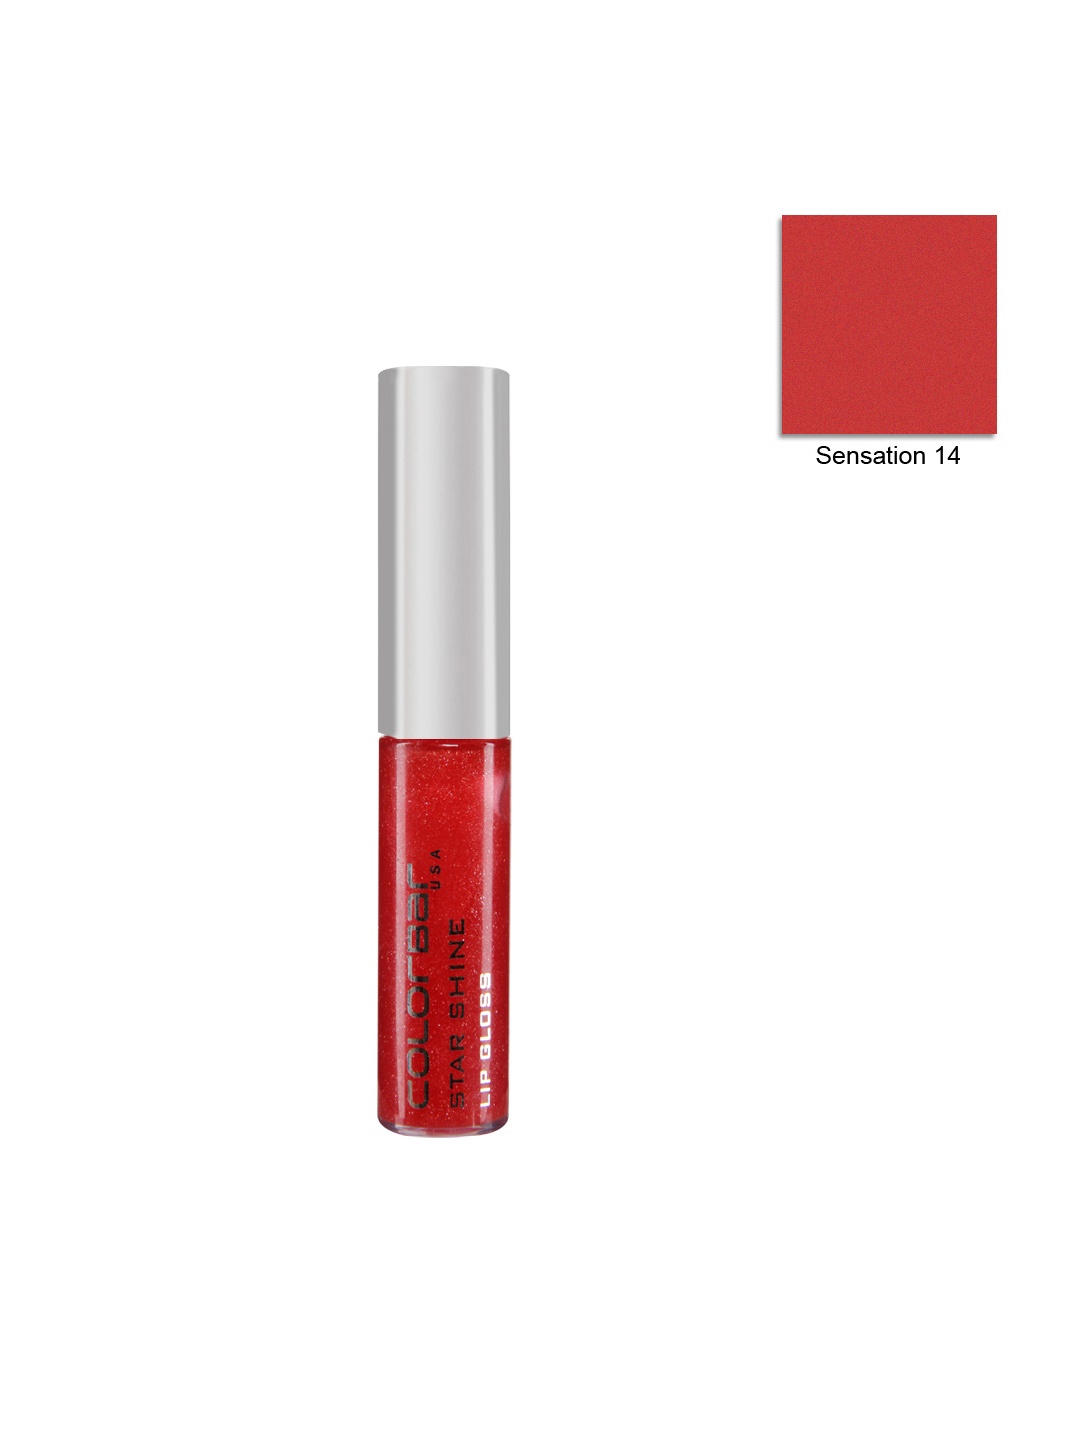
Colorbar Star Shine Sensation Lip Gloss 14
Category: Personal Care / Lips / Lip Gloss
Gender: Women
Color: Red
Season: Spring 2017
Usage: Casual